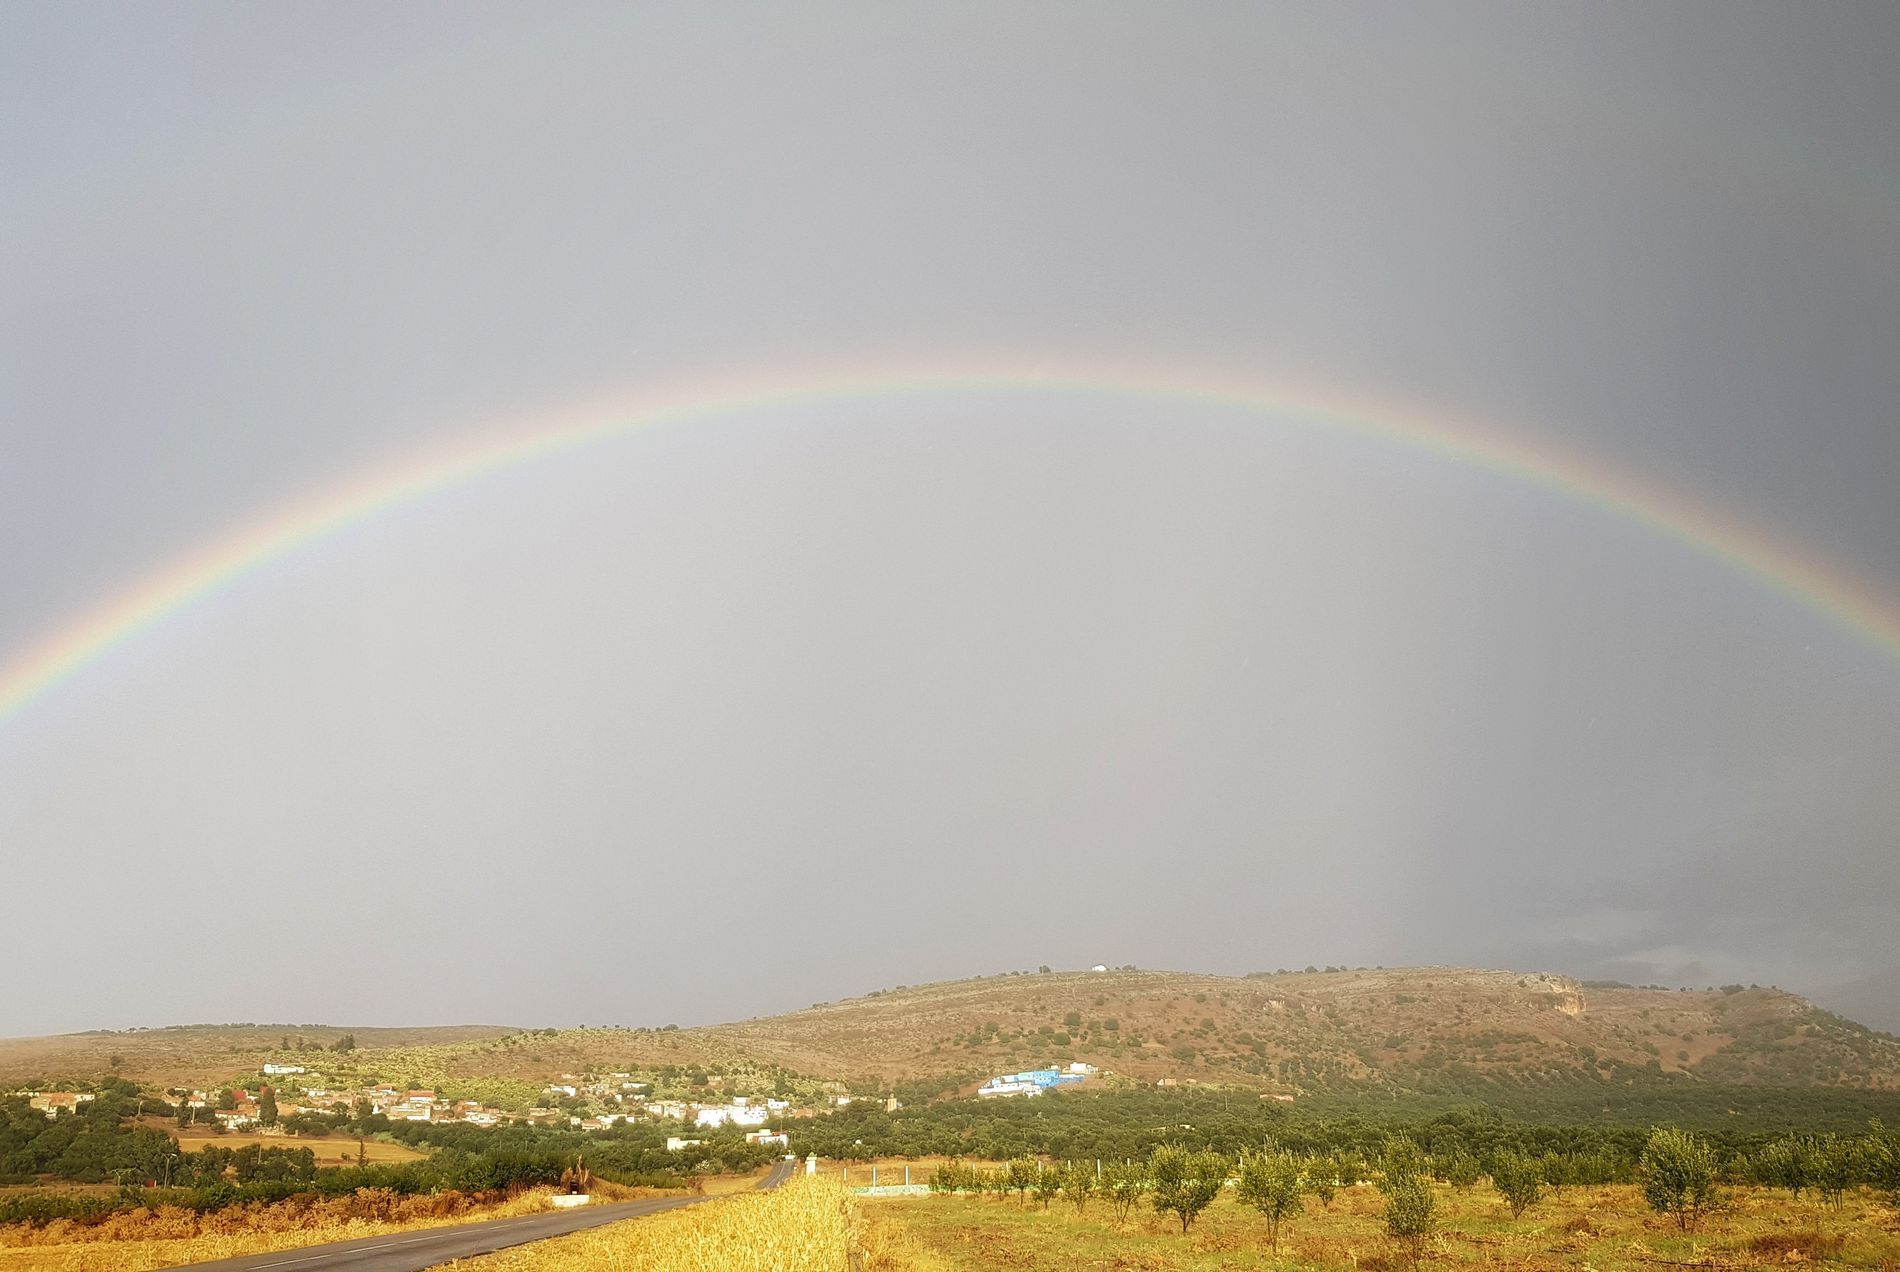
A rainbow under grey sky
Scattered trees and yellow grass are on both sides of the road. Some buildings are visible in the distance, as is a vehicle. Behind them are hills. A rainbow is looming in the background under the gray sky.
Wide shot during the daytime. This landscape photo shows a rainbow beneath a gray sky featuring some buildings and a vast area of trees. The yellow dominance in the photo is giving it a retro effect.
Labels: Nature, Outdoors, Sky, Rainbow, Landscape, Scenery, Grass, Plant, Vegetation, Cloud, Sun, Countryside, Tree, Wilderness, Land, Weather, Slope, Treeline, Hills, Bulding, Buildigns, Vehicle, Road
Camera: samsung SM-N950F
Aperture: F1.7
Exposure: 1/1004 sec
ISO: 40
Focal length: 4.3 mm